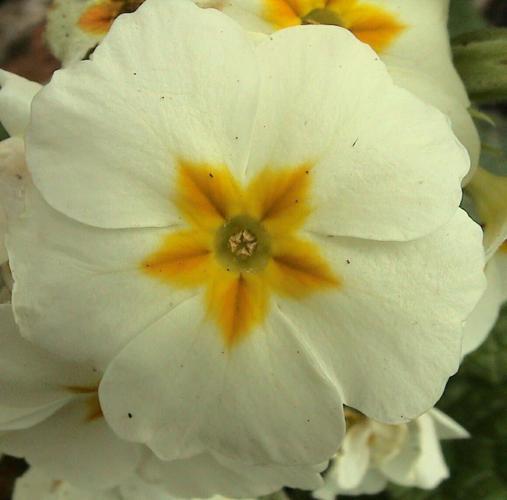
Label: primula